Palais Wilson

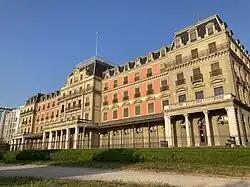
Palais Wilson

The Palais Wilson (Wilson Palace) in Geneva, Switzerland is the current headquarters of the Office of the United Nations High Commissioner for Human Rights. It was also the headquarters of the League of Nations from 1 November 1920 until that body moved its premises to the Palais des Nations on 17 February 1936, which was constructed between 1929 and 1938, also in Geneva. In 1924, the building was named after U.S. president Woodrow Wilson, who was instrumental to the foundation of the League of Nations. The treaty bodies also hold their sessions in the Palais Wilson. In 1932, a glass annex was built to host the 1932 Conference on Disarmament. The Secretariat of the International Bureau of Education occupied the building from 1937 to 1984. The annex was destroyed in a fire in 1987.